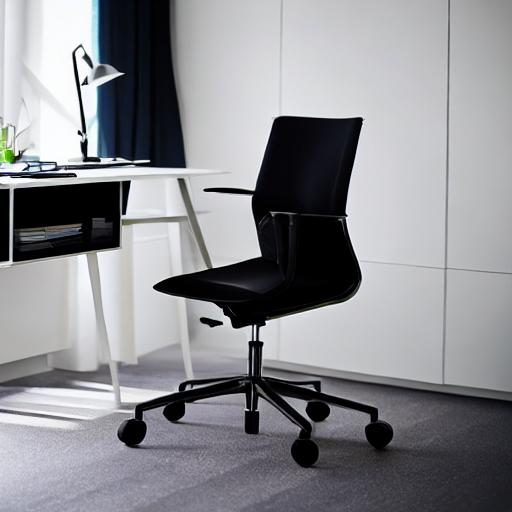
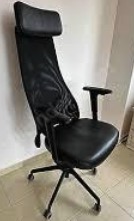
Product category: items_chair
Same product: no